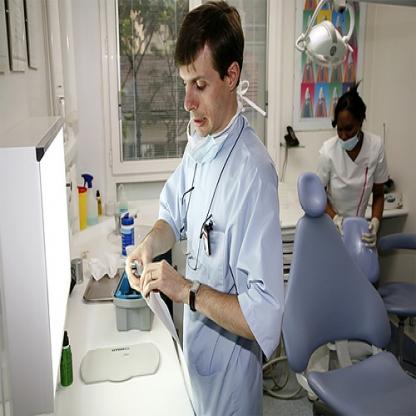
Scene: Indoor